Motor Cycle News

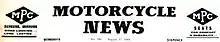
August 1960 example of Title reformatted from original Italicised script

Under new ownership the issues were still priced at fourpence, but the title had changed to non-italic upper case MOTORCYCLE NEWS.